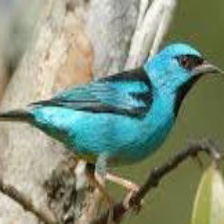
Species: BLUE DACNIS
Scientific name: DACNIS CAYANA